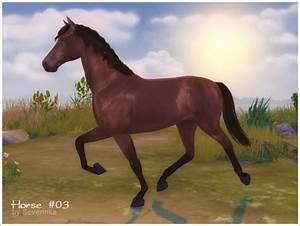
horse